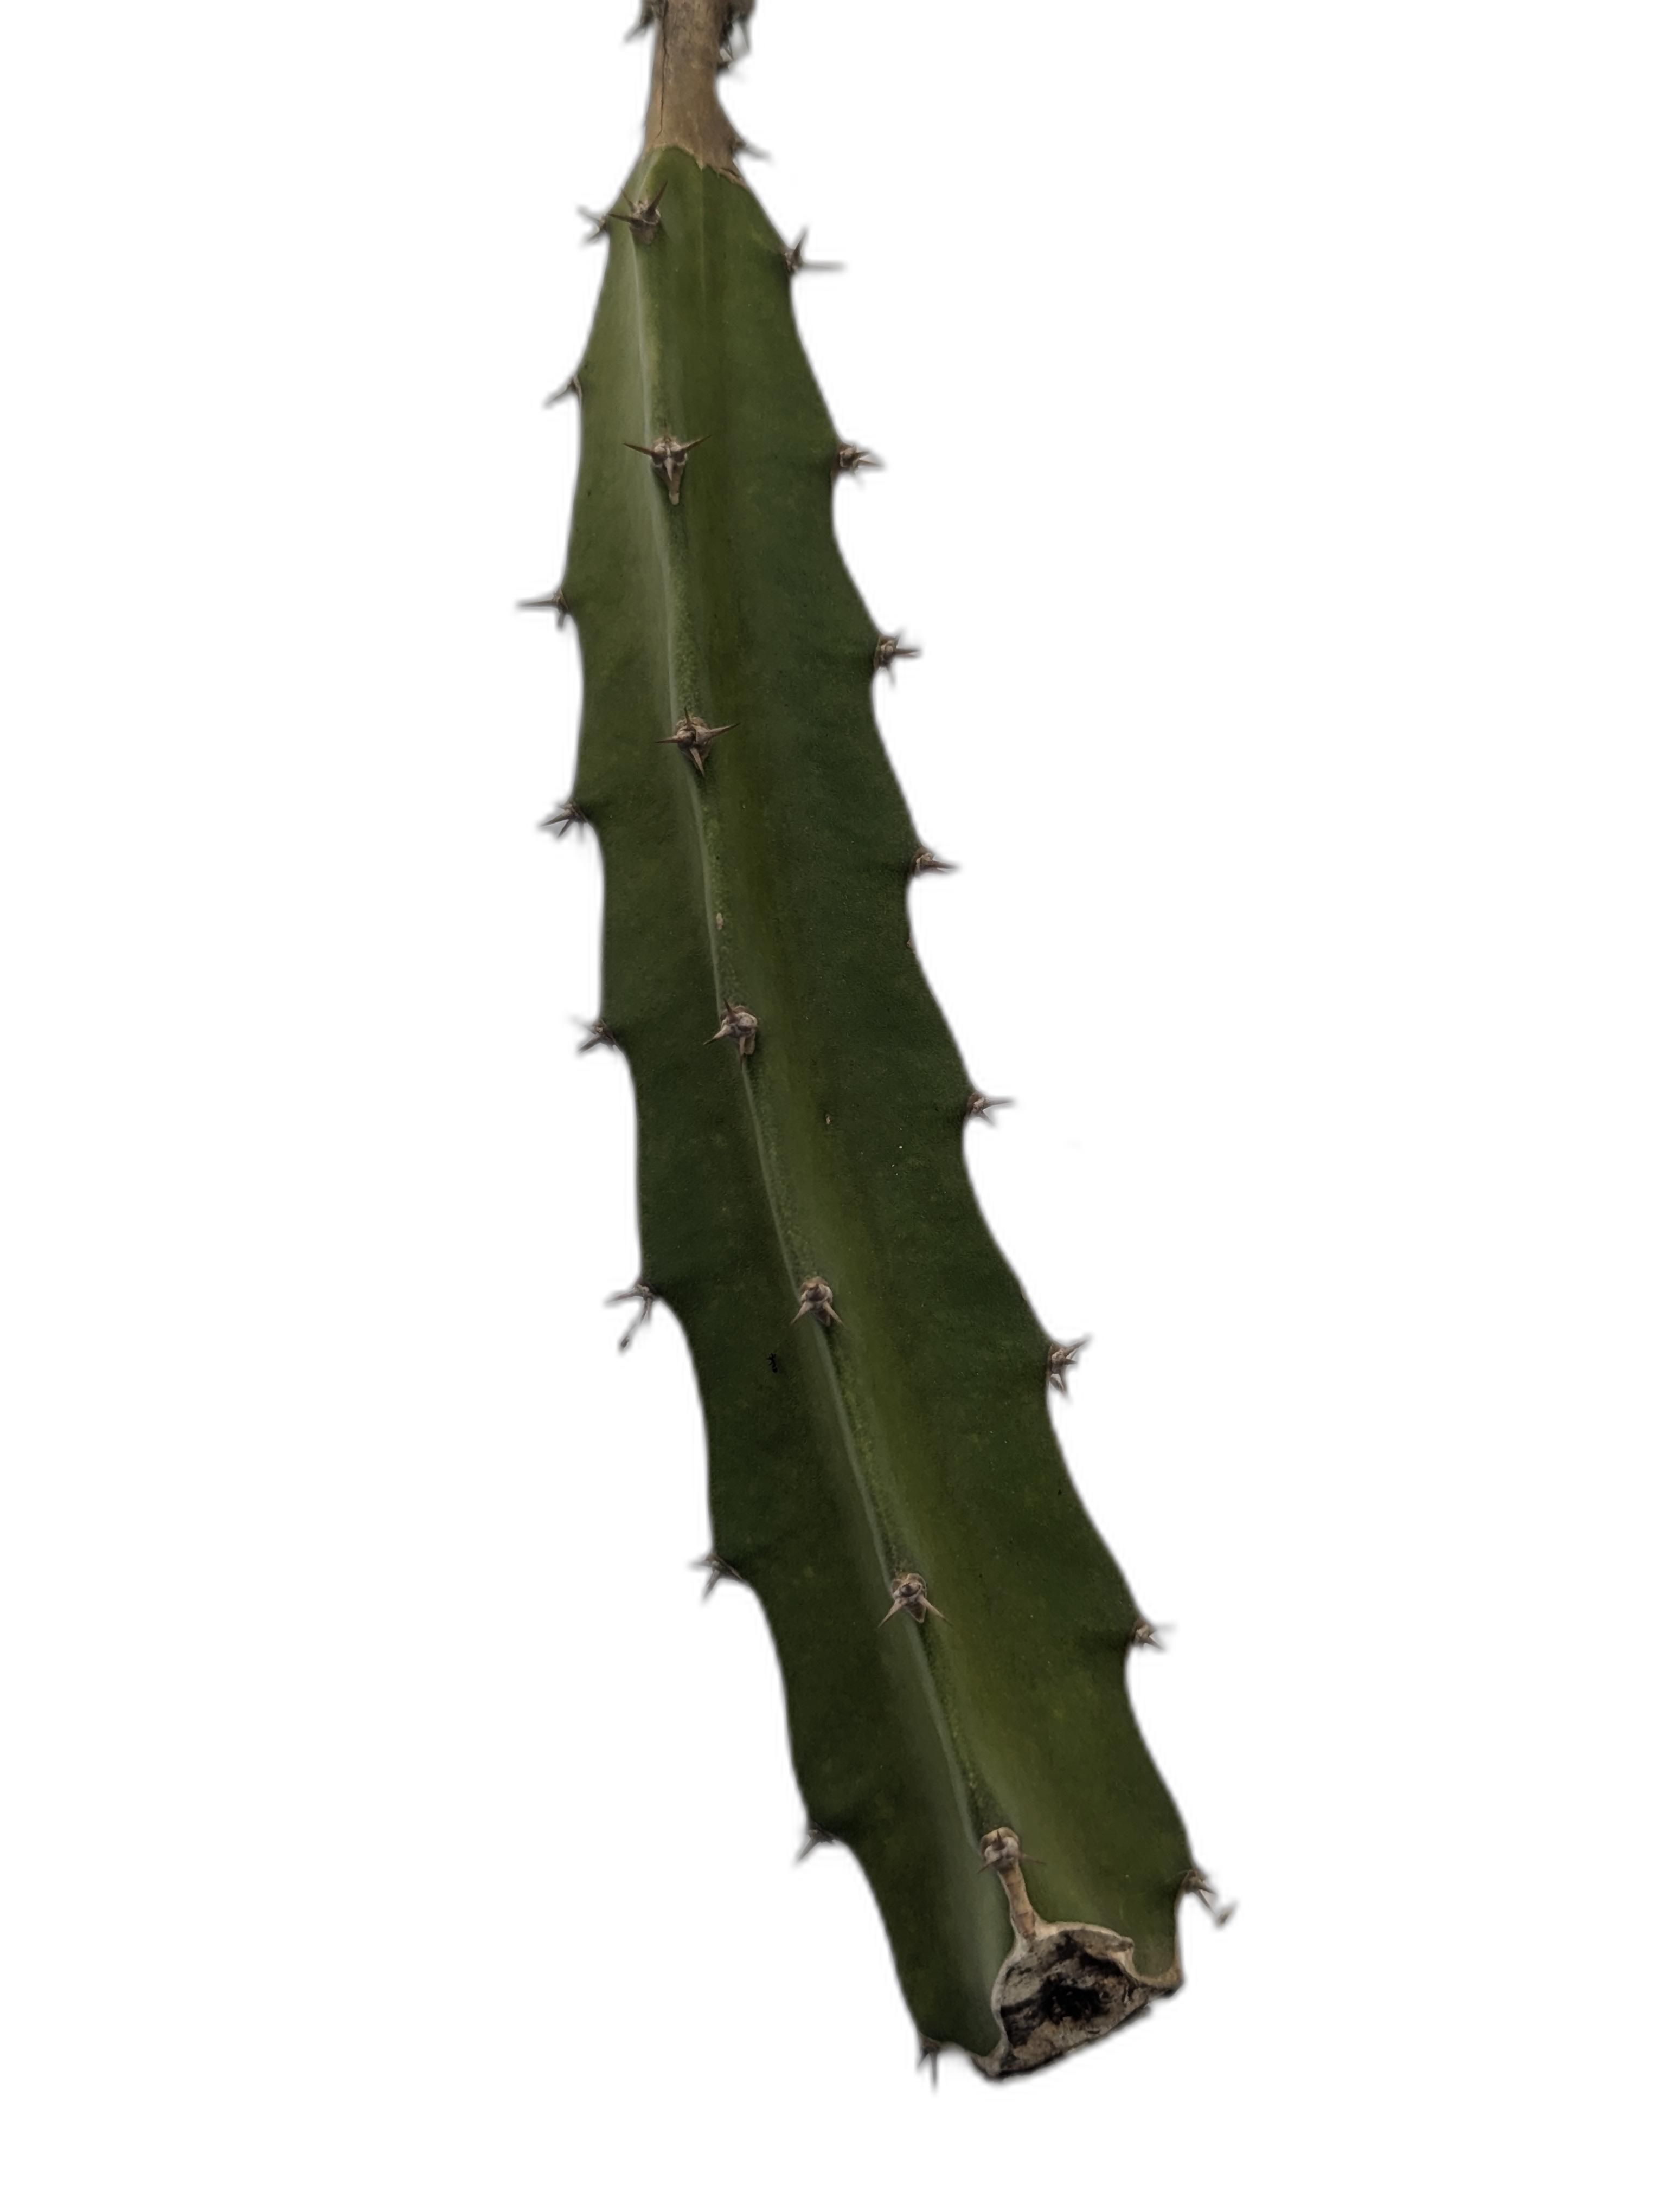
Label: Good leaf